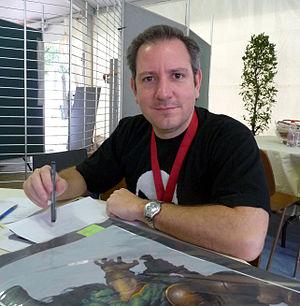
Ariel Olivetti au Festival européen de la bande dessinée Strasbulles 2009
Ariel Olivetti est un auteur argentin de comics, connu entre autres pour ses travaux sur Daredevil, les X-Men, Space Ghost ou The Punisher War Journal.